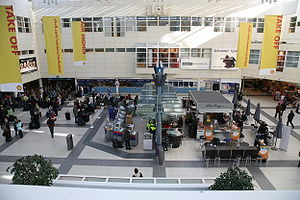
Bergen Lufthavn
Bergen lufthavn, Flesland er beliggende i den sydlige del af Bergen kommune i Norge. Baseret på antal passagerer var lufthavnen i 2007 den største lufthavn i de nordiske lande, der ikke er placeret ved siden af en hovedstad. Lufthavnen er beliggende på Flesland ca. 20 km syd for Bergen. Den blev afsluttet i 1955. Bybanen i Bergen, som fører til Byparken i Bergen centrum, har terminal på Bergen Lufthavn.